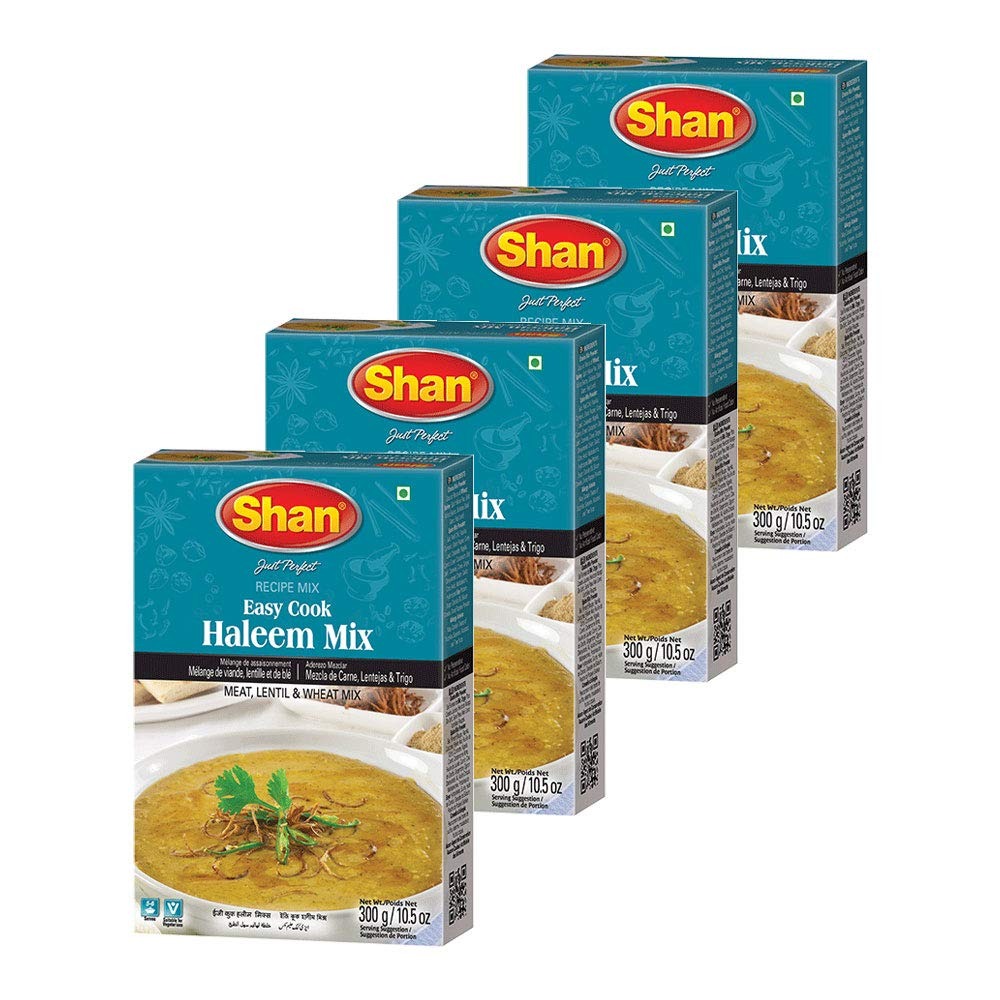
Item Name: Shan Easy Cook Haleem Recipe Mix 10.5 oz (300g) - Spice Powder for Traditional Meat, Lentil and Wheat Curry - Suitable for Vegetarians - Airtight Bag in a Box (Pack of 4)
Bullet Point 1: Shan Easy Cook Haleem mix is packaged and sealed in a box containing 2 sachets of 300g/10.5oz powder
Bullet Point 2: This unique recipe mix contains 2 packets: (i) Grains mix powder and (ii) Spice mix powder
Bullet Point 3: This haleem masala box is easy to use since it comes with clear and precise instructions at the back of the box.
Bullet Point 4: Bonus Tip – This haleem is best served with hot naan or chapatti (wheat bread/roti)
Bullet Point 5: All Shan products are carefully packaged under the most hygienic conditions according to international quality standard.
Product Description: <p>Shan Foods was a small company established in 1981. Soon it gained popularity and now we have a presence in 65 countries across 5 continents.&nbsp;All our products are carefully packaged&nbsp;under the most hygienic conditions according to international quality standard.&nbsp;All products of Shan Foods are ISO9001:2015.</p><p>Shan Foods is committed to make your life easy in the kitchen and at the same time delighting your taste buds. We are the pioneer of ready to make masala packets.We are continuously working hard to ensure you can serve authentic Pakistani/Indian food to your loved ones. Each recipe is tailored to ensure delicious taste through our special herbs seasoning and spices.&nbsp; </p><p>Haleem is staple&nbsp;dish in Pakistani/Indian Cuisine but it takes a considerable amount of time&nbsp;to prepare. Shan Foods has created a unique recipe mix packaged in a box with 2 packets: (i) Grains mix powder and (ii) Spice mix powder.&nbsp;Shan Easy Cook Haleem Mix has the perfect&nbsp;proportion of powdered lentils, wheat and spices to help you prepare the&nbsp;traditional creamy and grainy Haleem Curry</p><p>Steps of Cooking :</p><p>1. Heat half cup oil/ghee. Add meat,bones and Shan Special Haleem Masala. Stir-fry for few minutes. Then add 15 cups of water. Cover the pot or use a pressure cooker and cook until the meatis tender.<br>. Remove from heat. Separate meat and&nbsp;gravy. Discard the bones.<br>3. Grind the mixture for one minute in&nbsp;a blender to shred the meat. In the gravy add Shan’s grains and pulses mix and meat.<br>4. Stir and add 1-2 cups of water.Cook on medium heat for 30 minutes. Stir occasionally.<br>5. Heat remaining oil/ghee. Fry the onions&nbsp;until golden. Then pour over Haleem. Cover and cook on low heat for 10 -15 minutes.</p>
Value: 4.0
Unit: Count

Price: 8.79